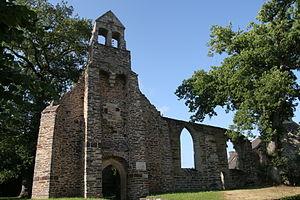
La Chapelle de la Madeleine de Malestroit
Cet article recense les monuments historiques de l'arrondissement de Vannes, dans le département du Morbihan, en France.
La liste des édifices romans en Bretagne recense les édifices romans civils et religieux en Région Bretagne, subsistant totalement ou partiellement. Seuls les édifices présentant encore des parties de l'époque romane visibles et clairement identifiées sont pris en compte.
La chapelle de La Madeleine est une ancienne chapelle en ruines, située dans la commune de Malestroit dans le Morbihan.